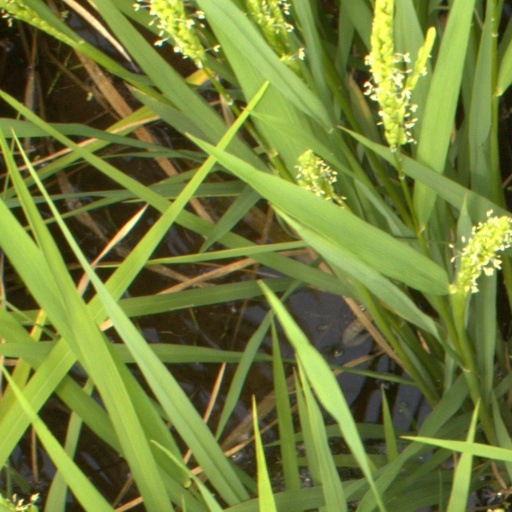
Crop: rice